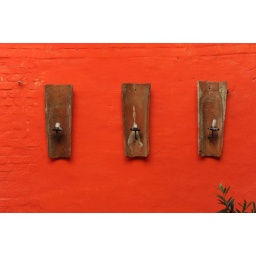
just a really red wall with candles... in Belgium . My only picture ever that was published in a photobook!